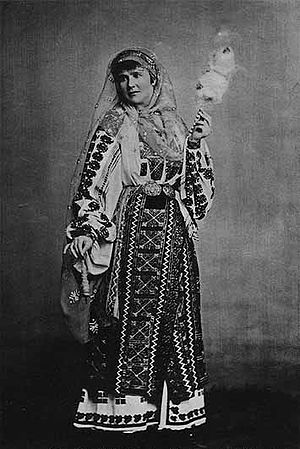
Elisabeth af Wied / Biografi / Dronning af Rumænien
Dronning Elisabeth i folkedragt, 1882.
Elisabeth til Wied var en tysk prinsesse, der var dronning af Rumænien fra 1881 til 1914 som hustru til kong Carol 1. Hun var også forfatter og skrev på fransk, tysk, rumænsk og engelsk under pseudonymet Carmen Sylva.